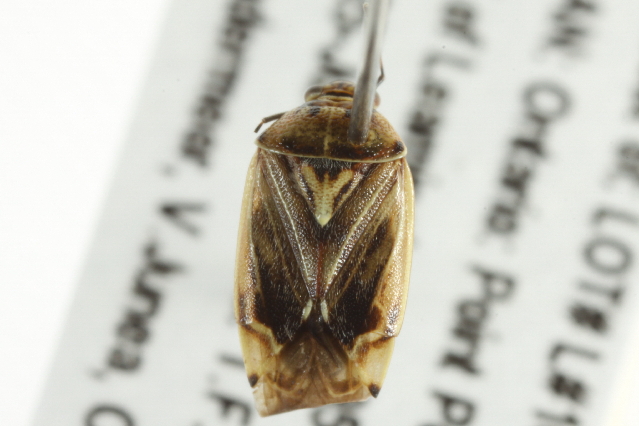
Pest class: lygus_bug